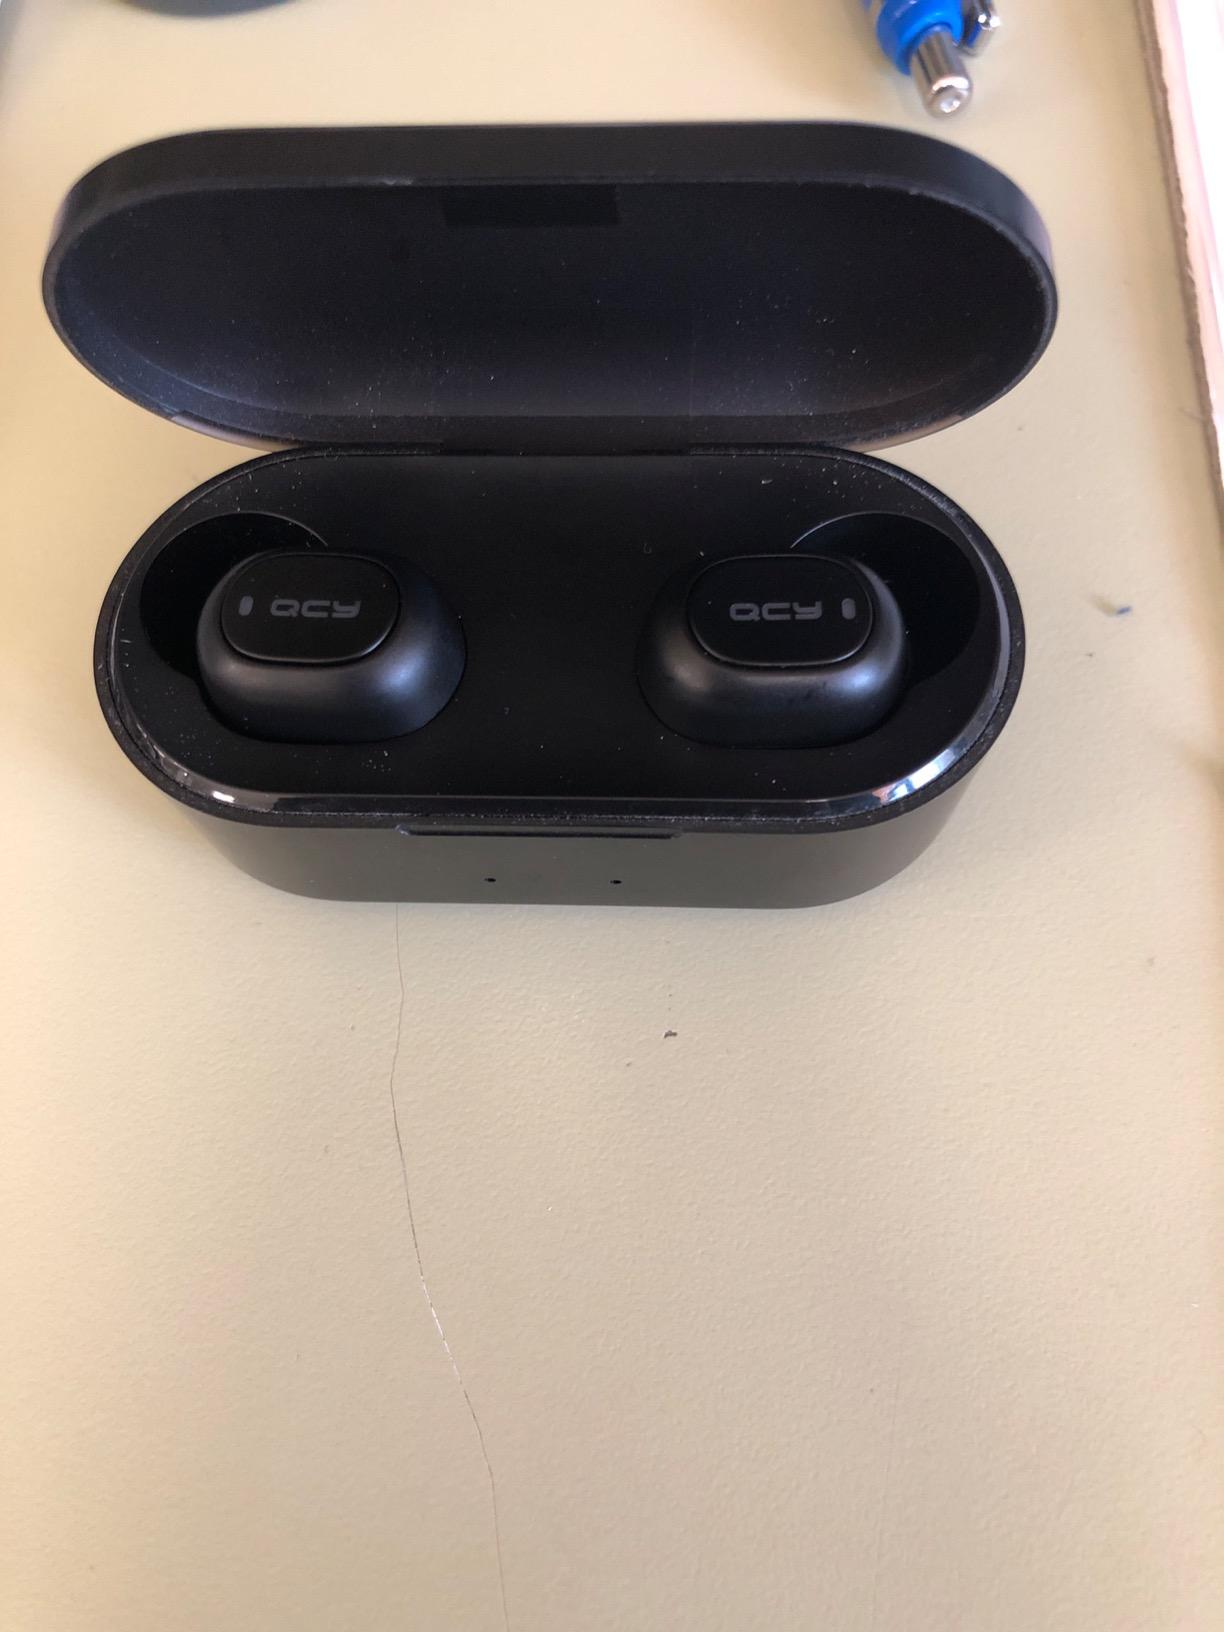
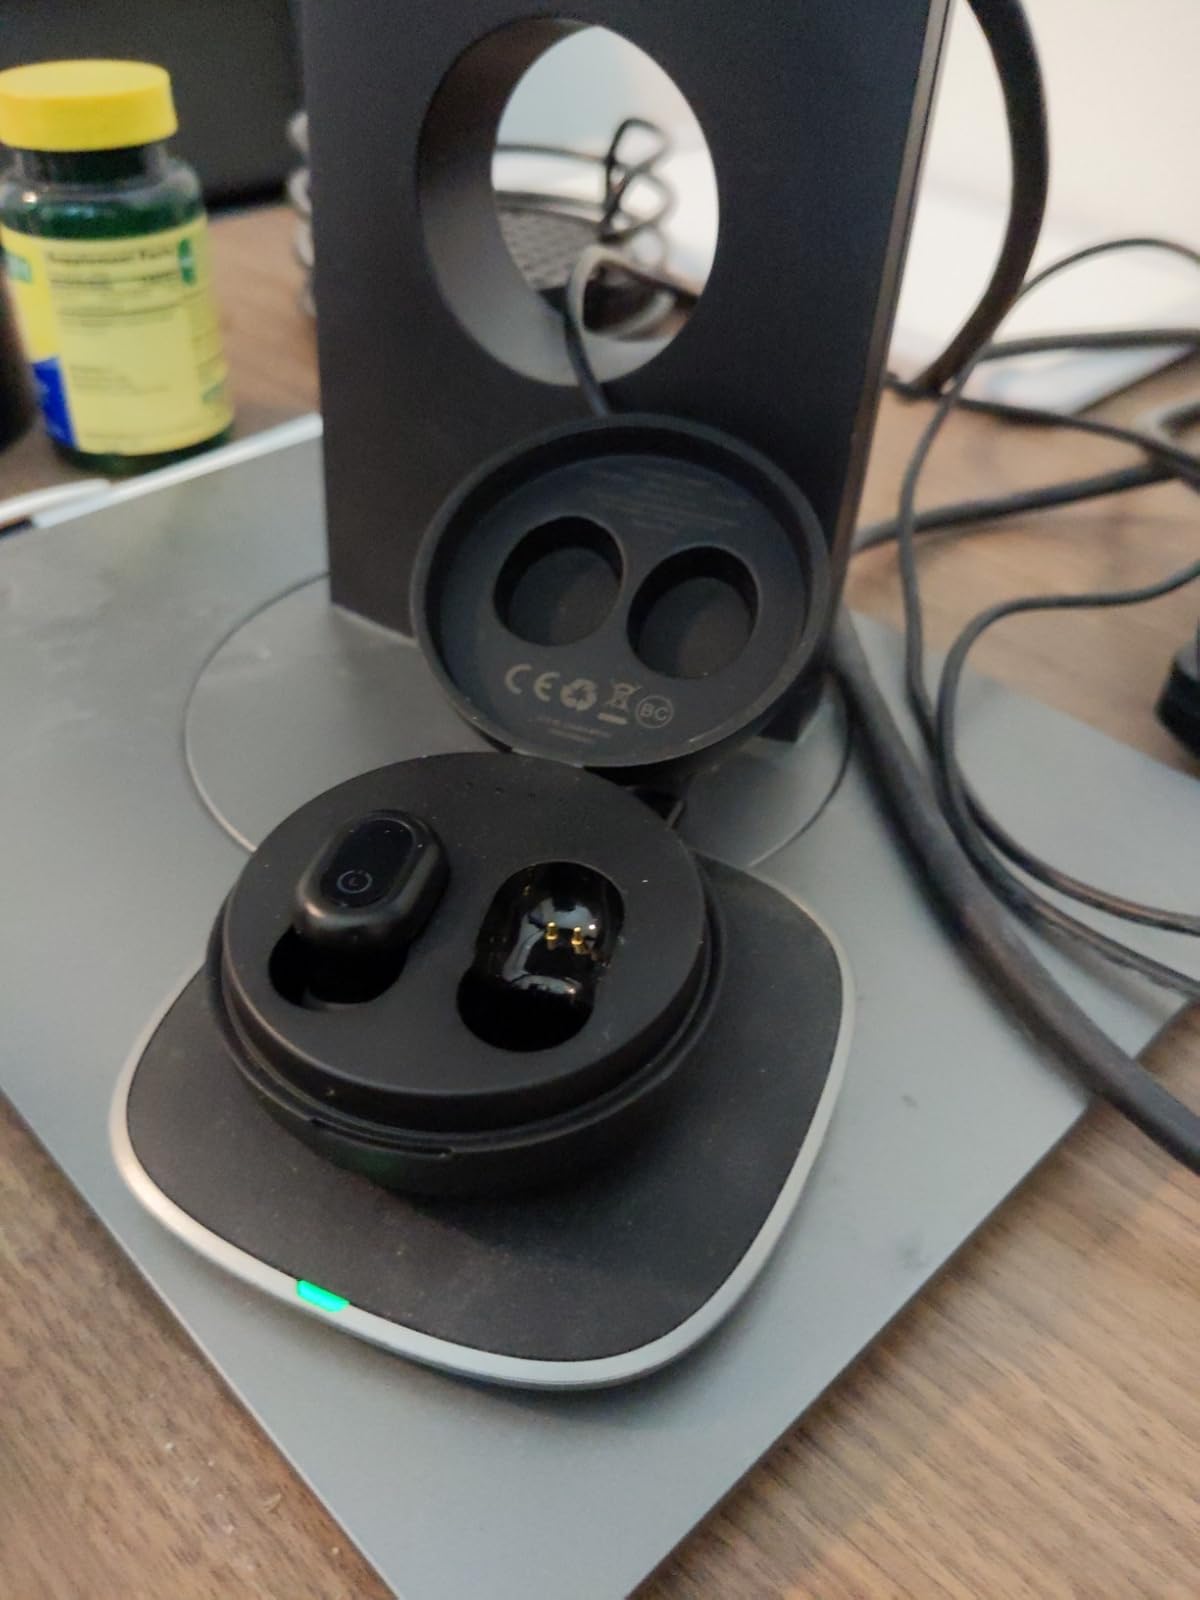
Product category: earbuds
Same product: no